Roberto Alagna

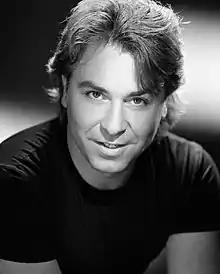
Roberto Alagna in 2004

Roberto Alagna (born 7 June 1963) is a French operatic tenor. He obtained French citizenship in 1981, while also retaining his previous Italian citizenship.